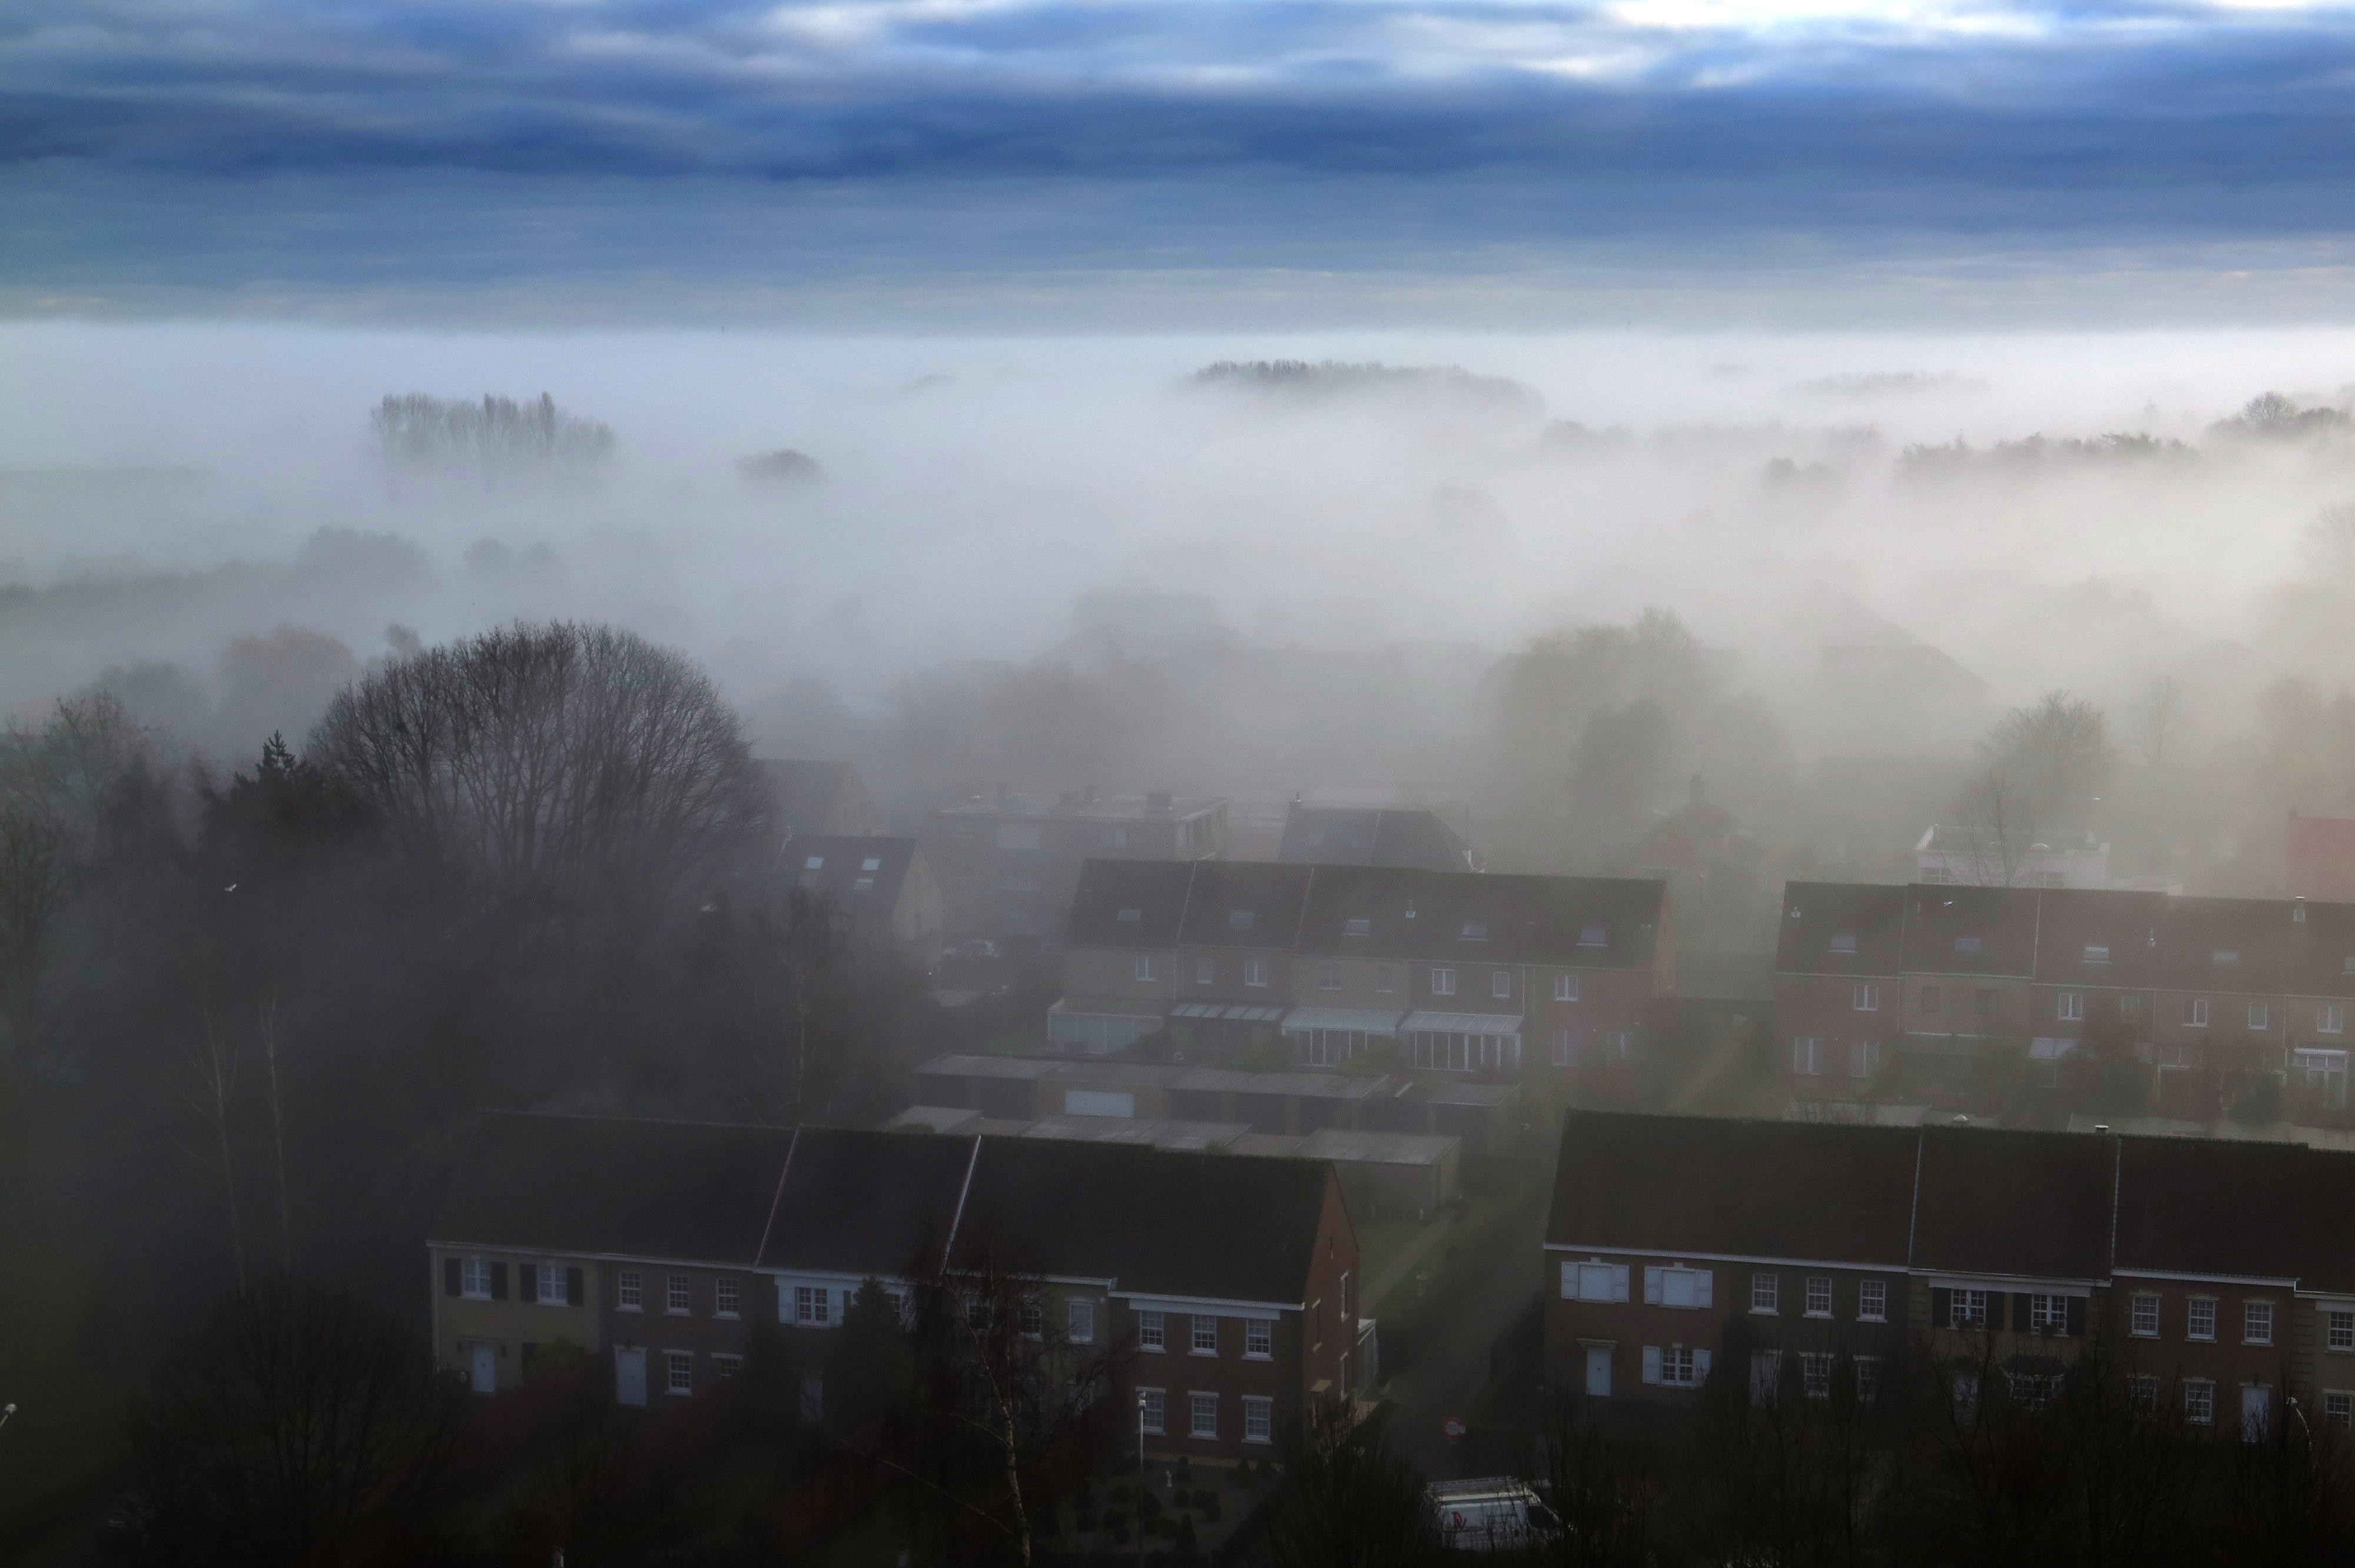
fog, mist, sky, atmosphere, morning, cloud, haze, hill station, smoke, sunlight, dawn, city, tree, suburb, drizzle, evening